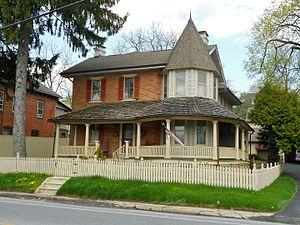
West Grove est un borough situé au sud-ouest du comté de Chester, en Pennsylvanie, aux États-Unis. En 2010, il comptait une population de 2 854 habitants. Il est incorporé le 15 juin 1894.